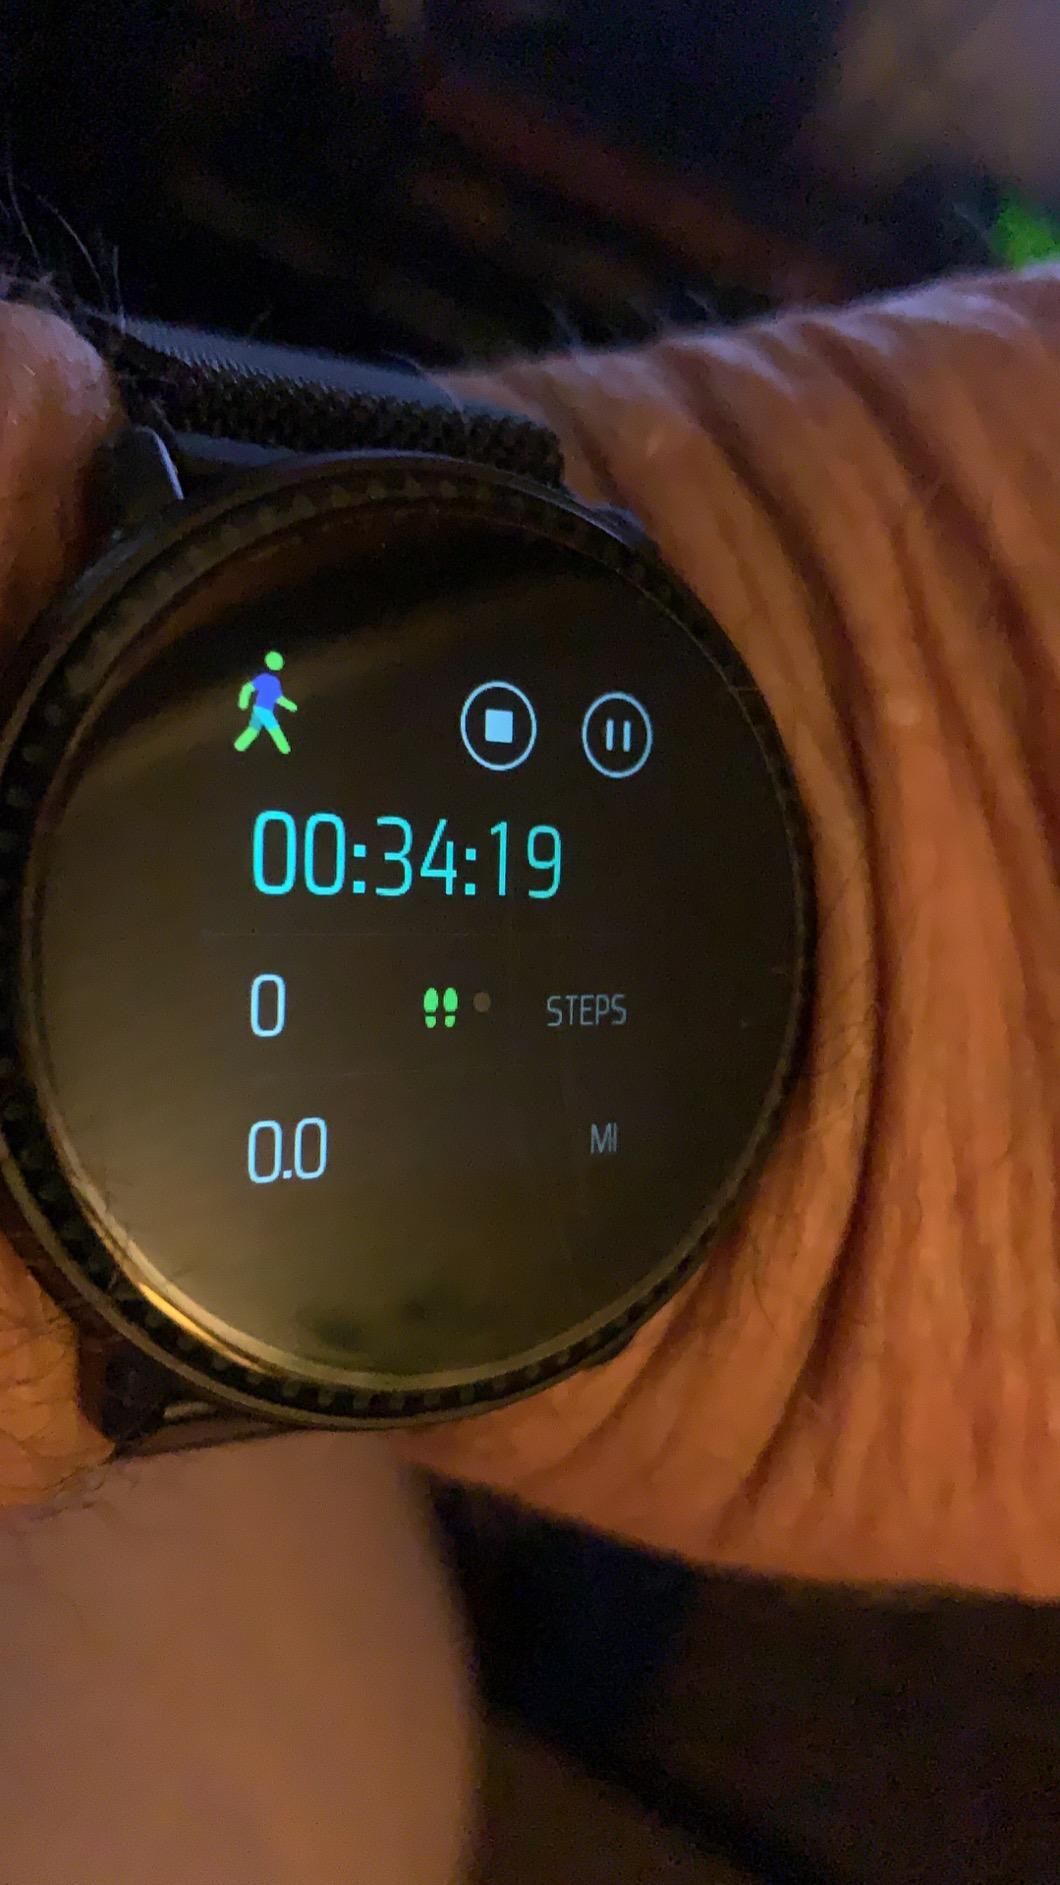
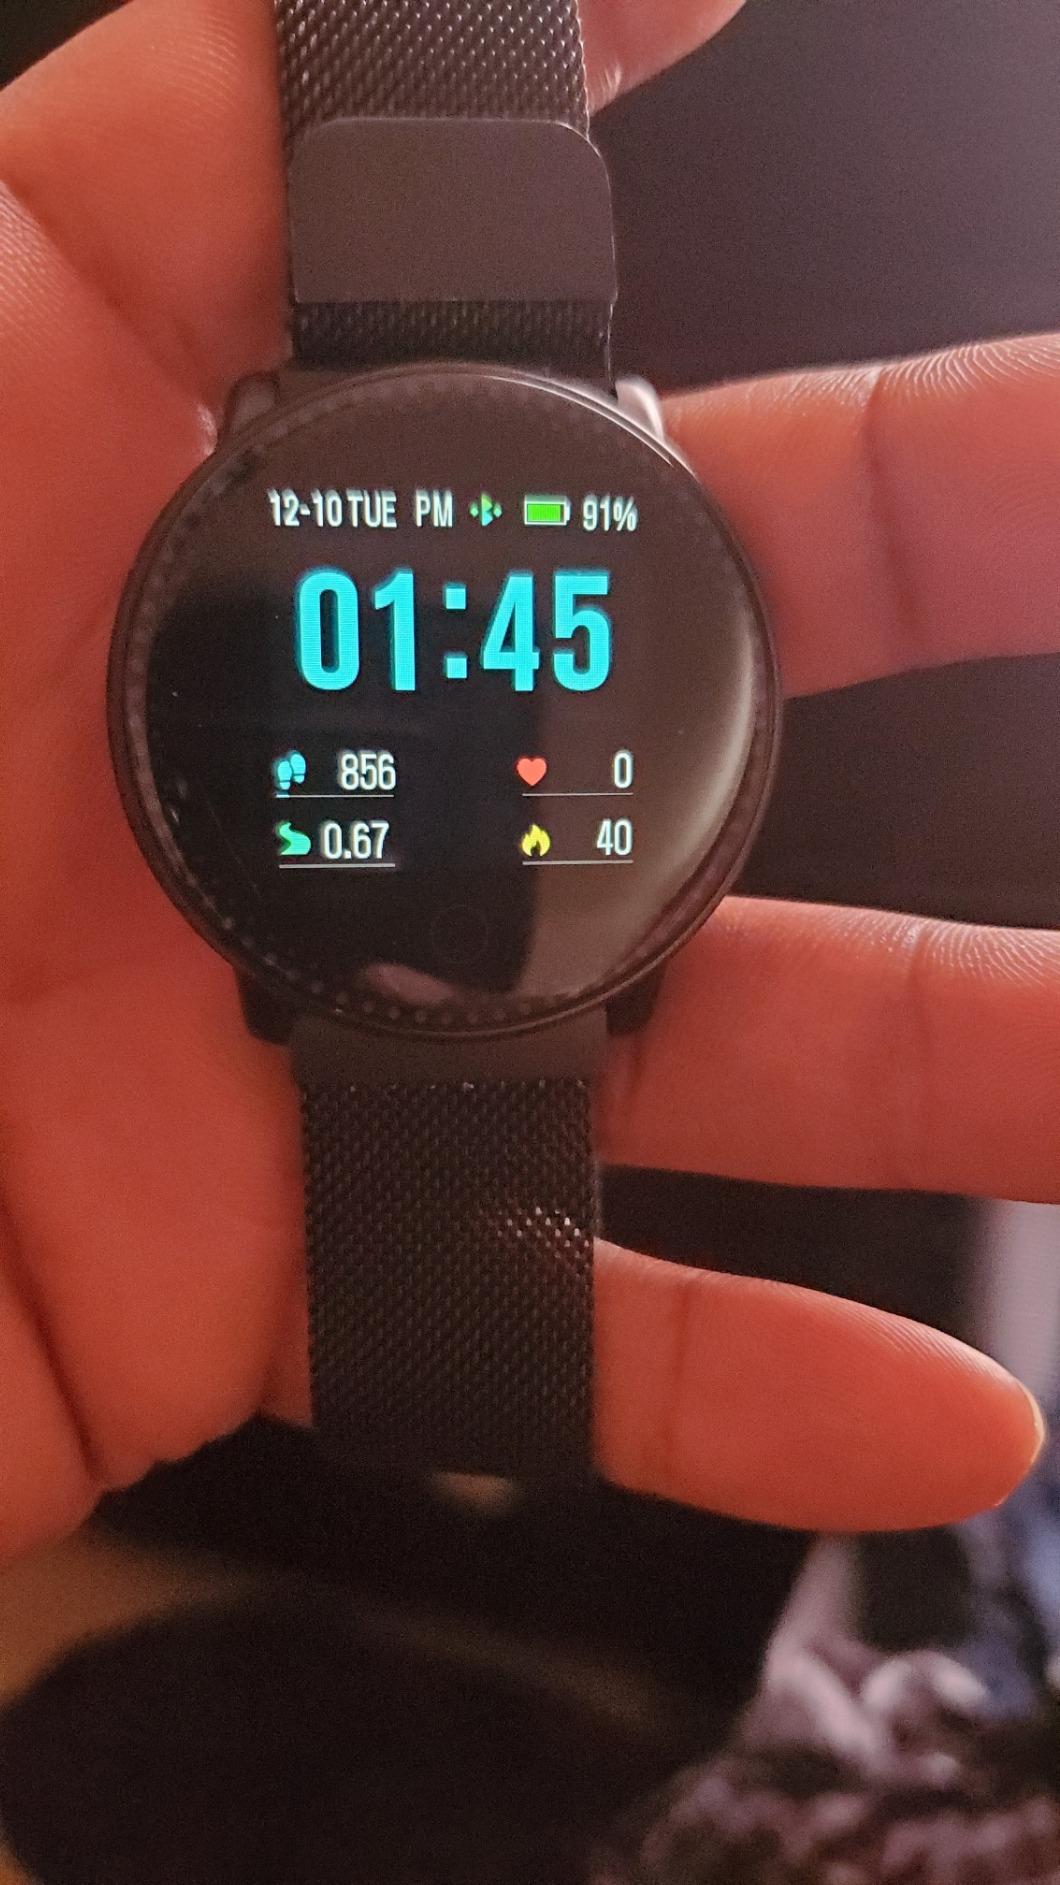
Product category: smartwatch
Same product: yes